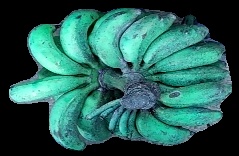
Variety: rasbale
Grade: grade3